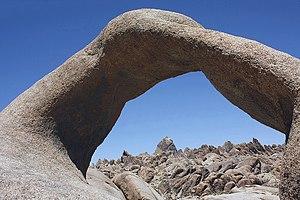
Les Alabama Hills sont une formation rocheuse située sur le versant est de la Sierra Nevada dans la vallée de l'Owens en Californie, près de Lone Pine. Bien que géographiquement considérées comme un groupe de collines, géologiquement elles font partie de la Sierra Nevada.